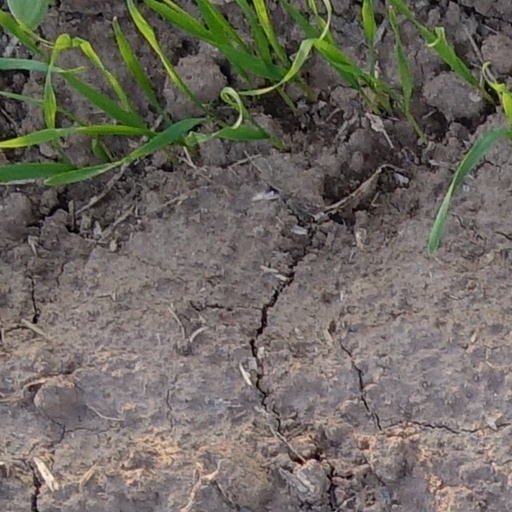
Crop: wheat